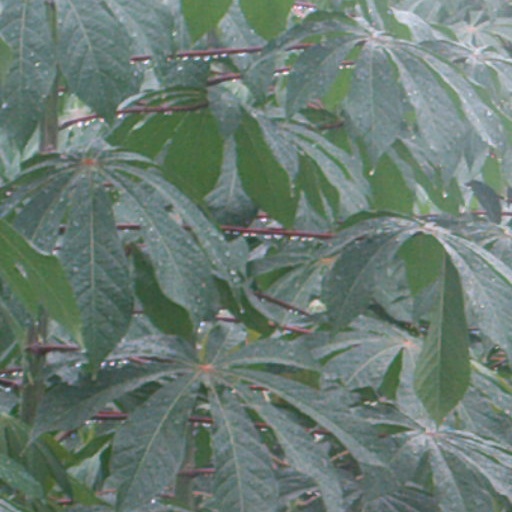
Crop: cassava